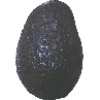
Label: Avocado ripe 1